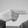
ASL letter: H